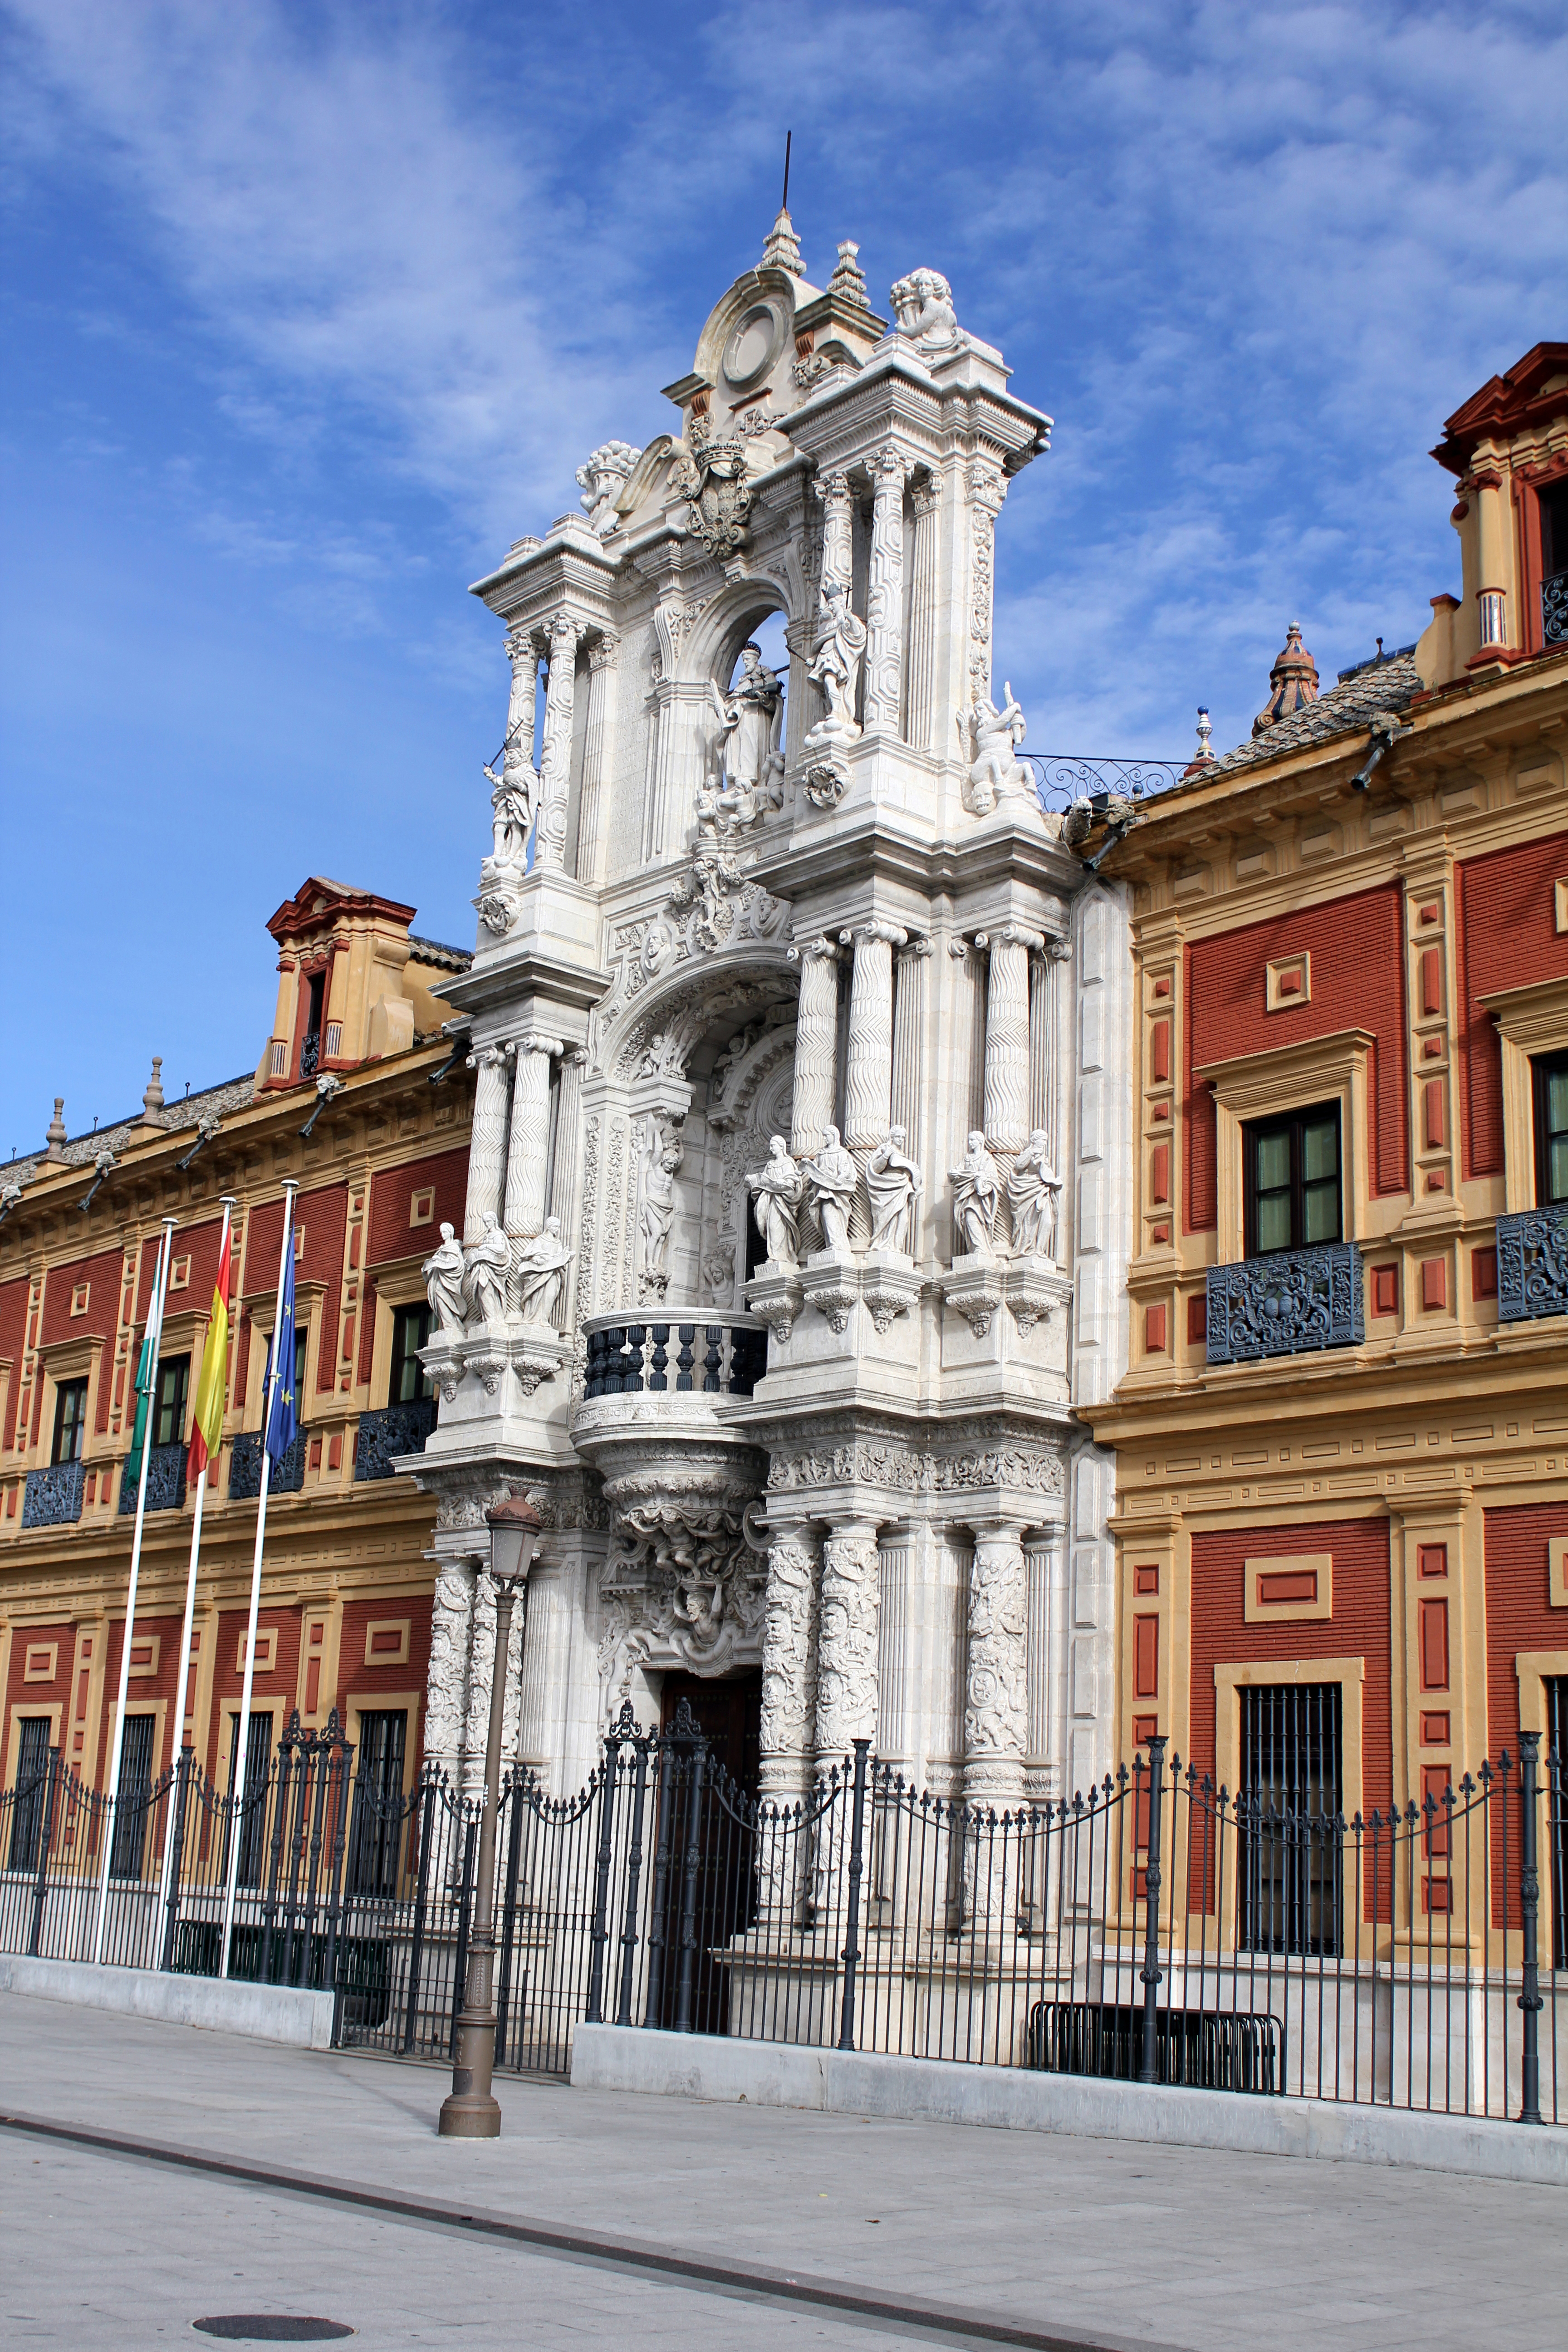
architecture, town, building, palace, city, cityscape, downtown, plaza, landmark, facade, church, cathedral, creativecommons, stock, ccby, 2d, carloszgz, cmstoolsphotoring, freeculturalworks, openlicense, freepictures, arquitectura, sevilla, seville, andalucia, notags, town square, basilica, metropolis, human settlement